P. V. Acharya

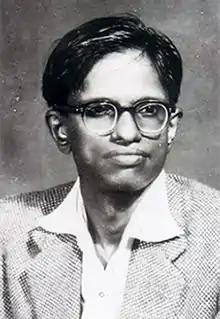

Padigaru Venkataramana Acharya, also known by his pen name Langulacharya, was a Kannada and Tulu scribe, journalist, writer and poet who received the B.D. Goenka award for journalism in 1992.